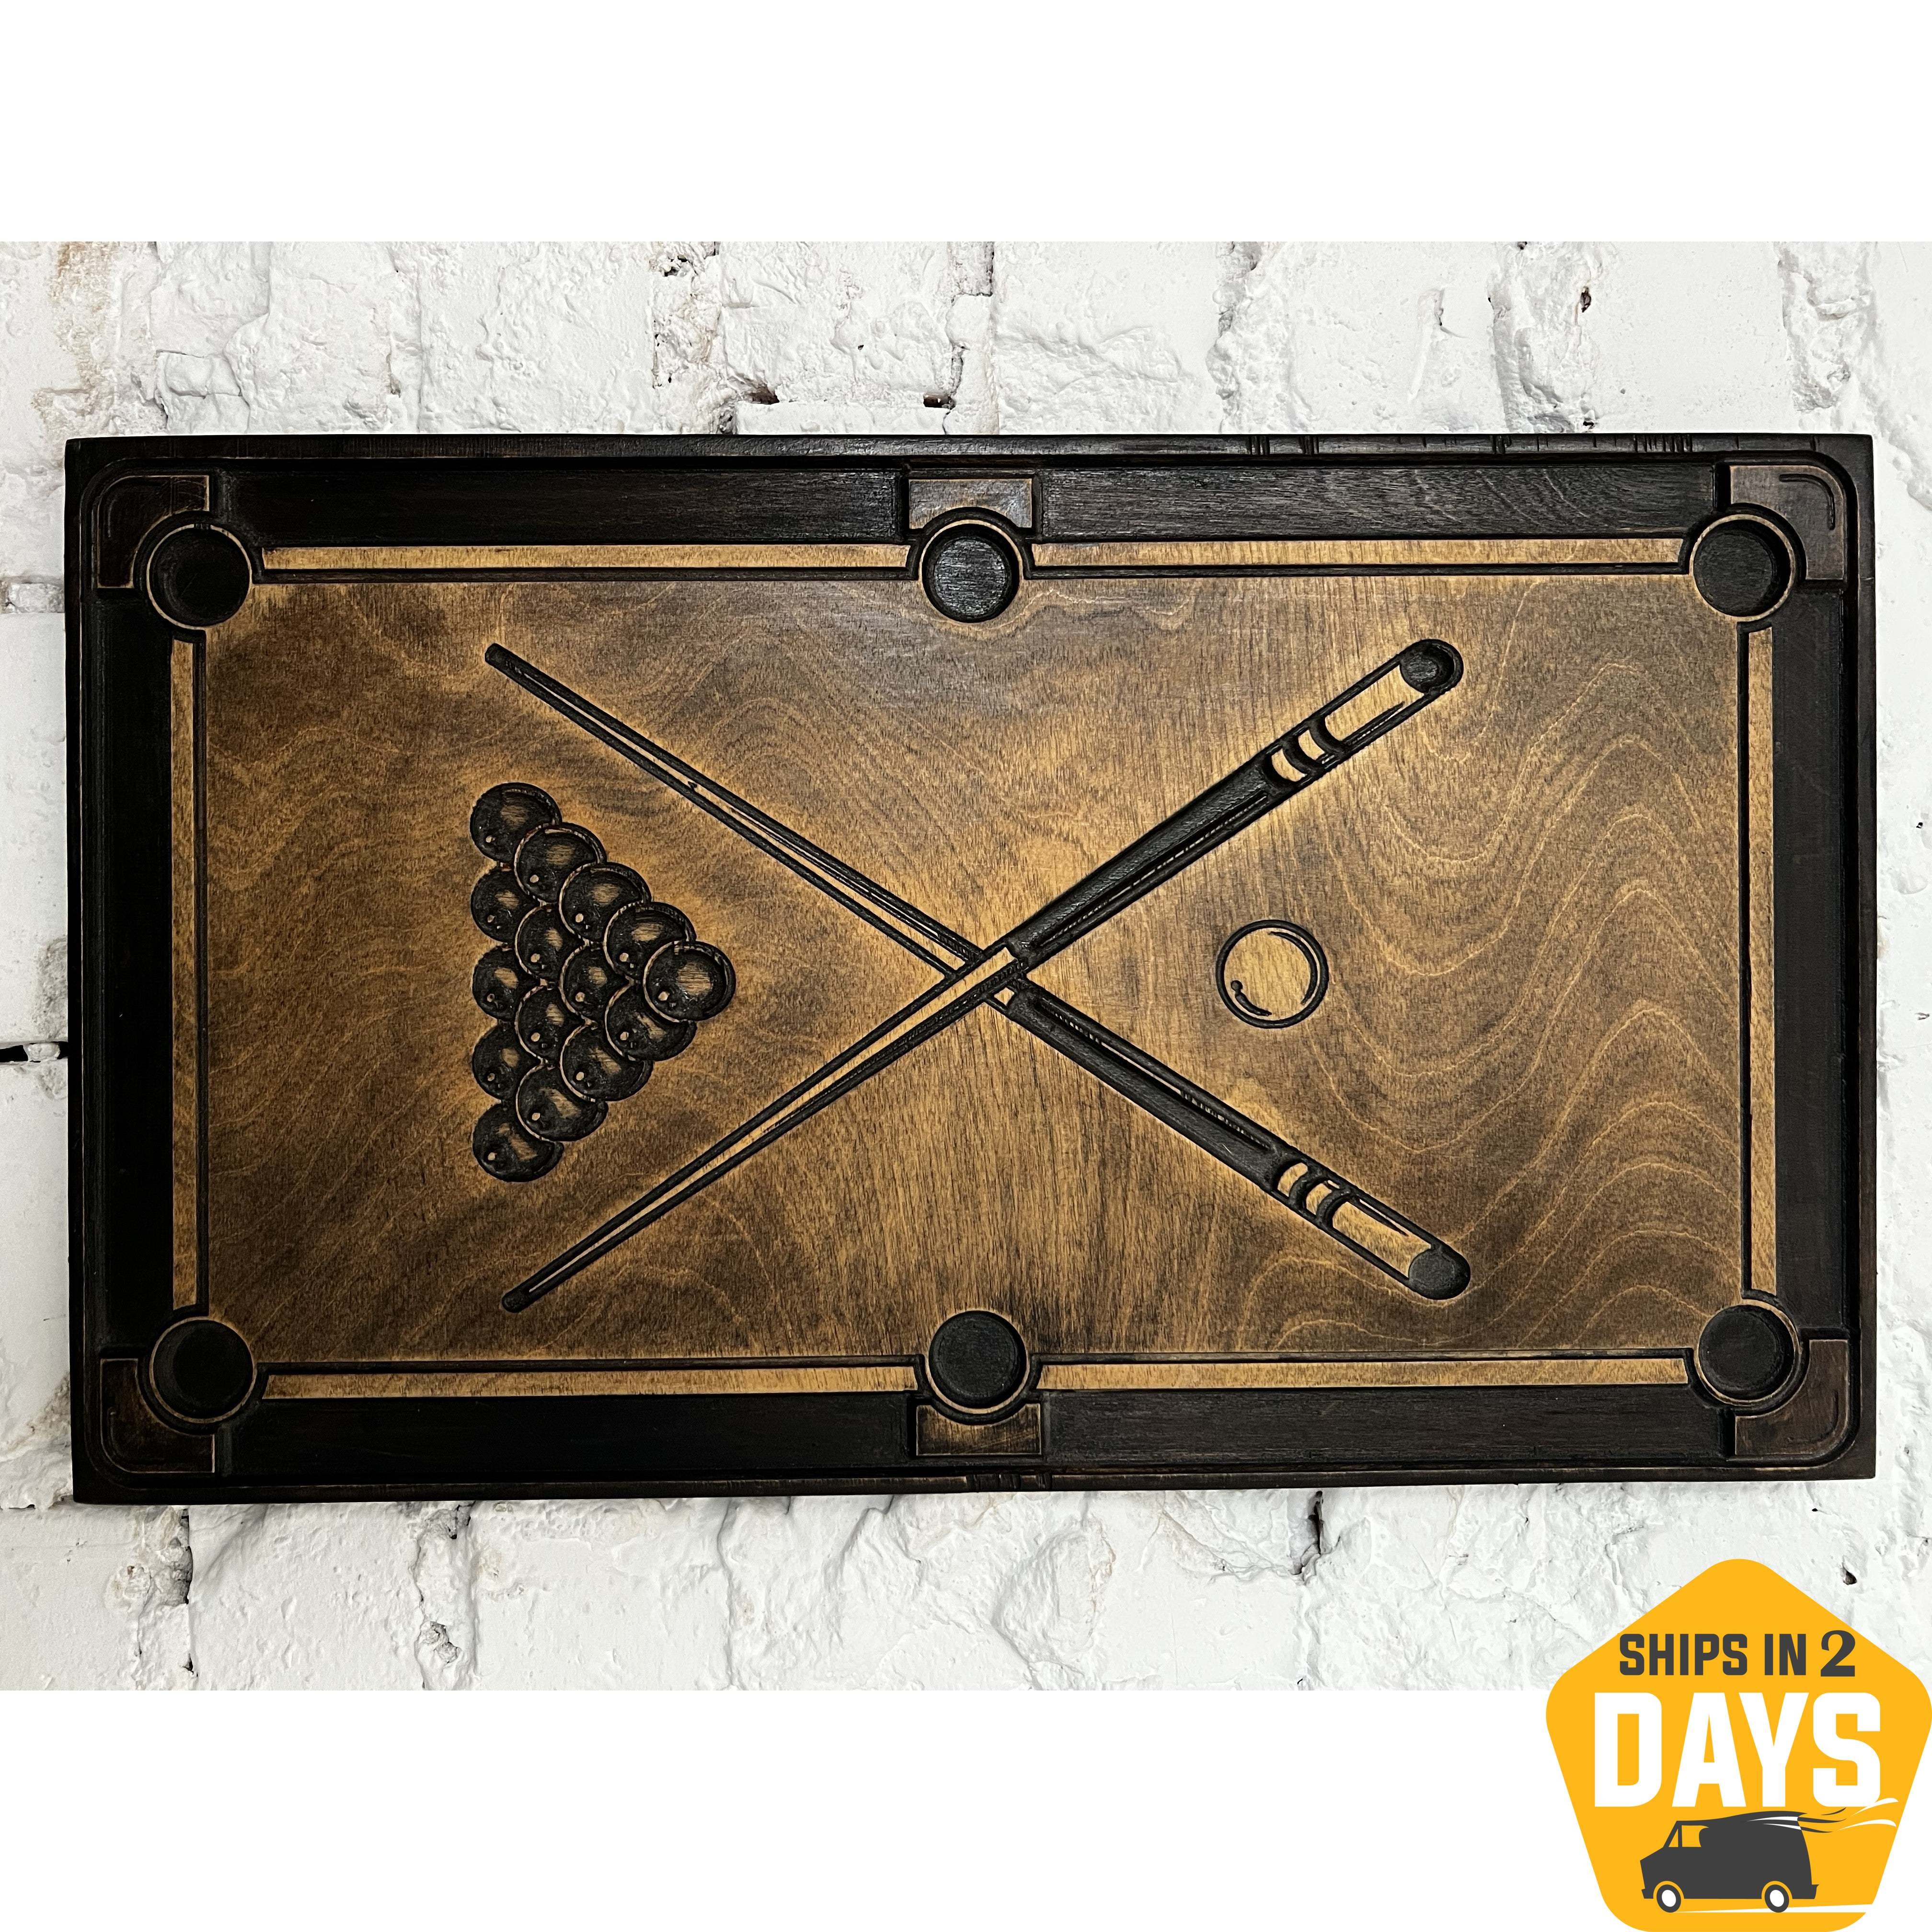
WOODEN POOL 28x48 cm
Suchen Sie ein besonderes und außergewöhnliches Geschenk für Ihre Familie, Freunde oder Kollegen? Unsere fantastischen handgefertigten Holzartikel eignen sich perfekt für jeden Anlass: Hochzeiten, Einweihungsfeiern, Jubiläen, Verlobungen und Geburtstage. Wählen Sie den abgebildeten Stil oder fügen Sie Ihren eigenen Spruch oder Wunsch hinzu – wir personalisieren das Geschenk gerne für Sie! Diese Karte ist nicht auf Lager – sie wird auf Bestellung gefertigt. Die Bearbeitungszeit beträgt 6–10 Werktage. Kontaktieren Sie uns, wenn Sie sie bis zu einem bestimmten Datum benötigen. Bitte beachten Sie, dass die Artikel von Hand lackiert, gebeizt und geschliffen werden. Daher kann es zu leichten Abweichungen zwischen dem auf der Website gezeigten Artikel und Ihrem Produkt kommen. Alle Produkte werden per kostenlosem DHL-Expressversand geliefert. Die Lieferzeit weltweit beträgt in der Regel 3–5 Tage. Materialien: Edelstahlklammern, Holzplatten, Lack Bei Fragen können Sie uns jederzeit kontaktieren!
Brand: Trend Gallery Art | Original abstrakte Gemälde
Category: Sporting Goods > Indoor Games > Billiards > Billiard Table Parts & Accessories